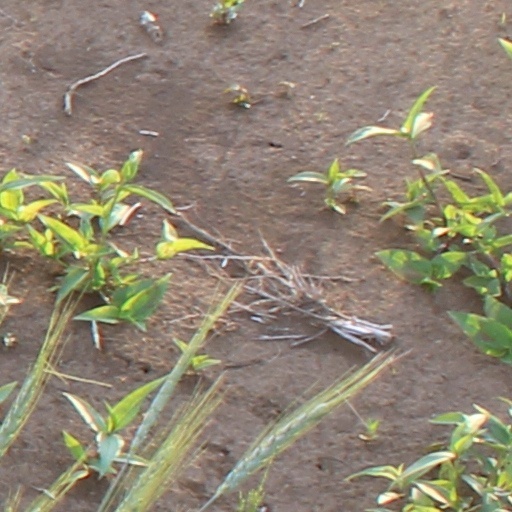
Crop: wheat